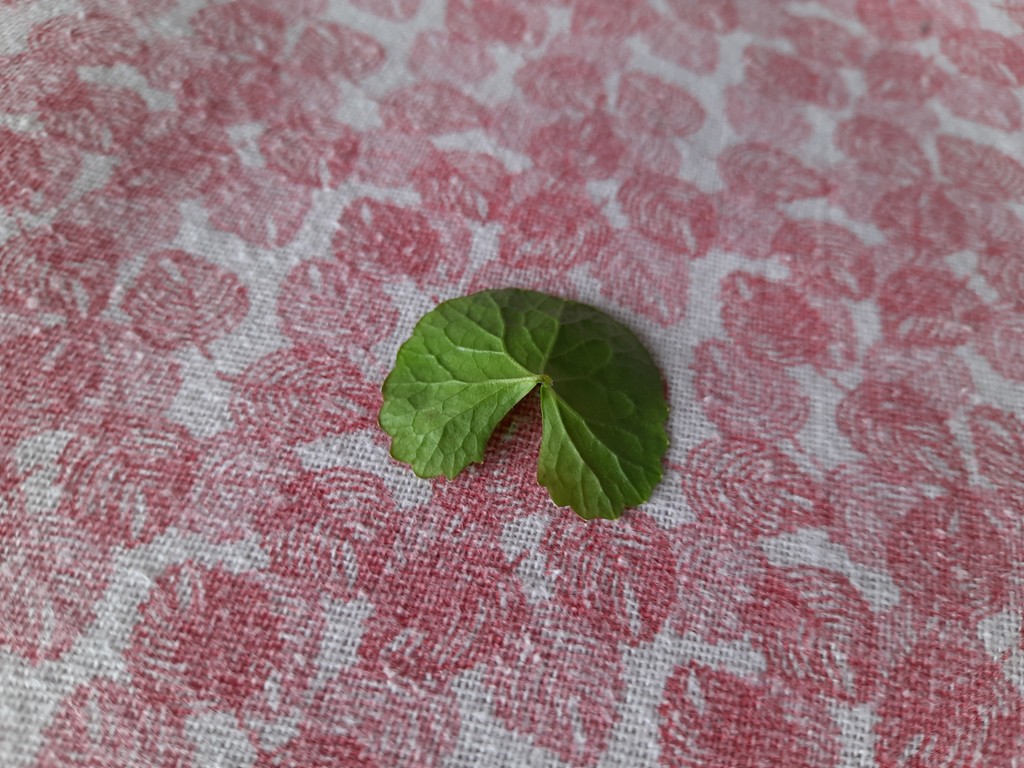
Label: Healthy